Rafael Soriano (painter)

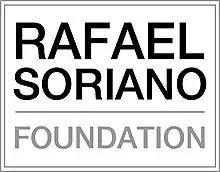

After Soriano's death in 2015, his family created the Rafael Soriano Foundation, in order to encourage a deeper appreciation of his artwork as one of the major Latin American Artist of his time. In particular, this Foundation promotes exhibitions that focus on his work in order to be placed in museums and collections around the globe. They also maintain a main database that catalogues all works made solely by Soriano.